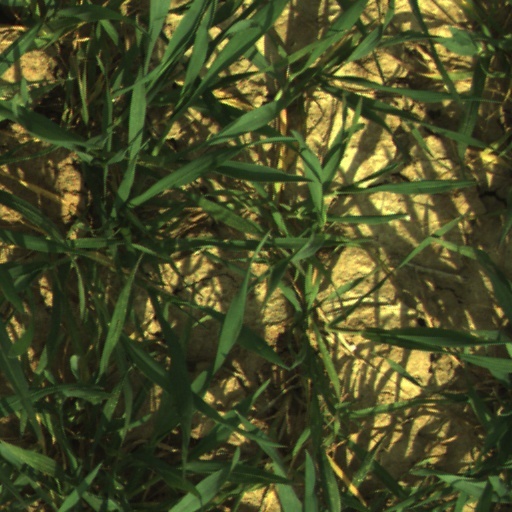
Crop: wheat